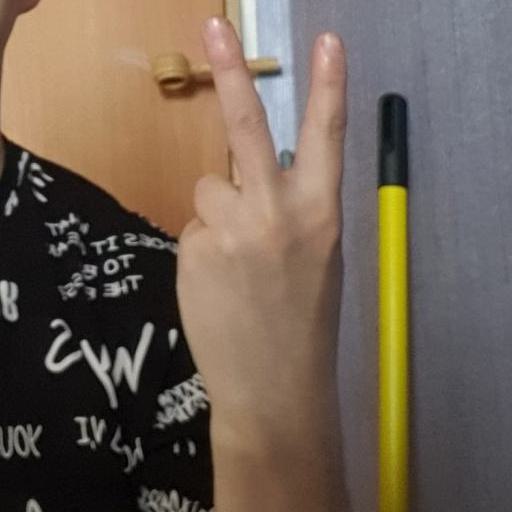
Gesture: peace_inverted